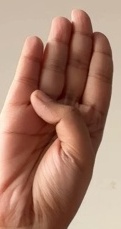
ASL sign: B